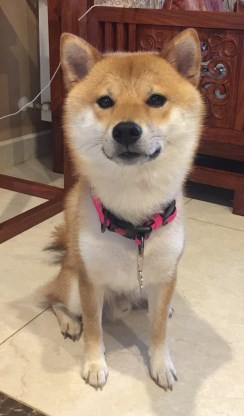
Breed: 1043-n000001-Shiba_Dog